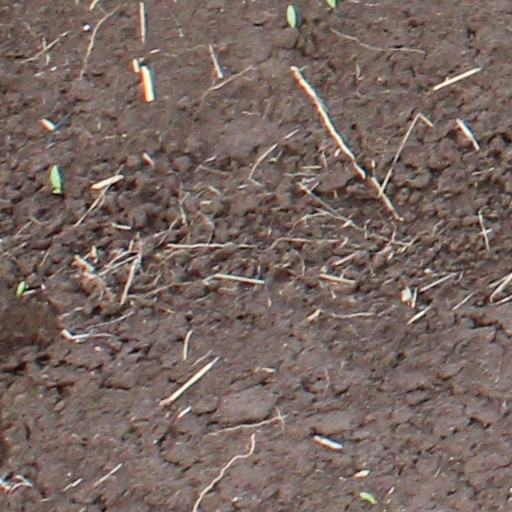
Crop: wheat